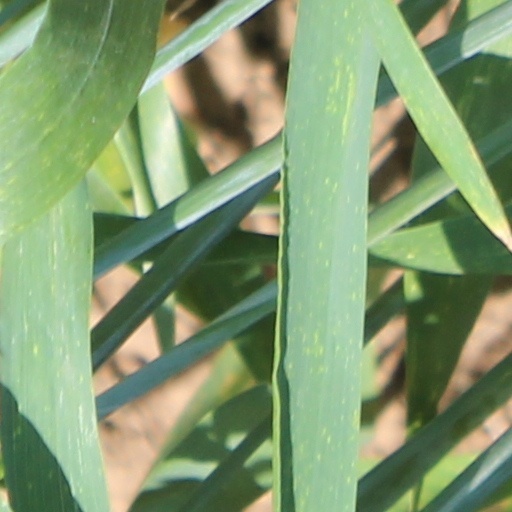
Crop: wheat